Aspirating smoke detector

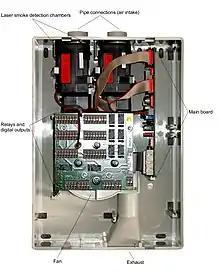
A TOP-SENS2 ASD unit made by Wagner (Germany)

An aspirating smoke detector (ASD) is a system used in active fire protection, consisting of a central detection unit which draws air through a network of pipes to detect smoke. The sampling chamber is based on a nephelometer that detects the presence of smoke particles suspended in air by detecting the light scattered by them in the chamber. ASDs can typically detect smoke before it is visible to the naked eye.